Thomas Lutwyche

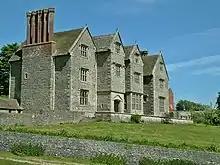
Wilderhope Manor, Wenlock Edge

Lutwyche was the son of Sir Edward Lutwyche, Justice of the Common Pleas, and his wife Anne Tourneur, daughter of Sir Timothy Tourneur. He was a scholar at Westminster School, and was elected to Christ Church, Oxford, where he matriculated 4 July 1692, but took no degree.